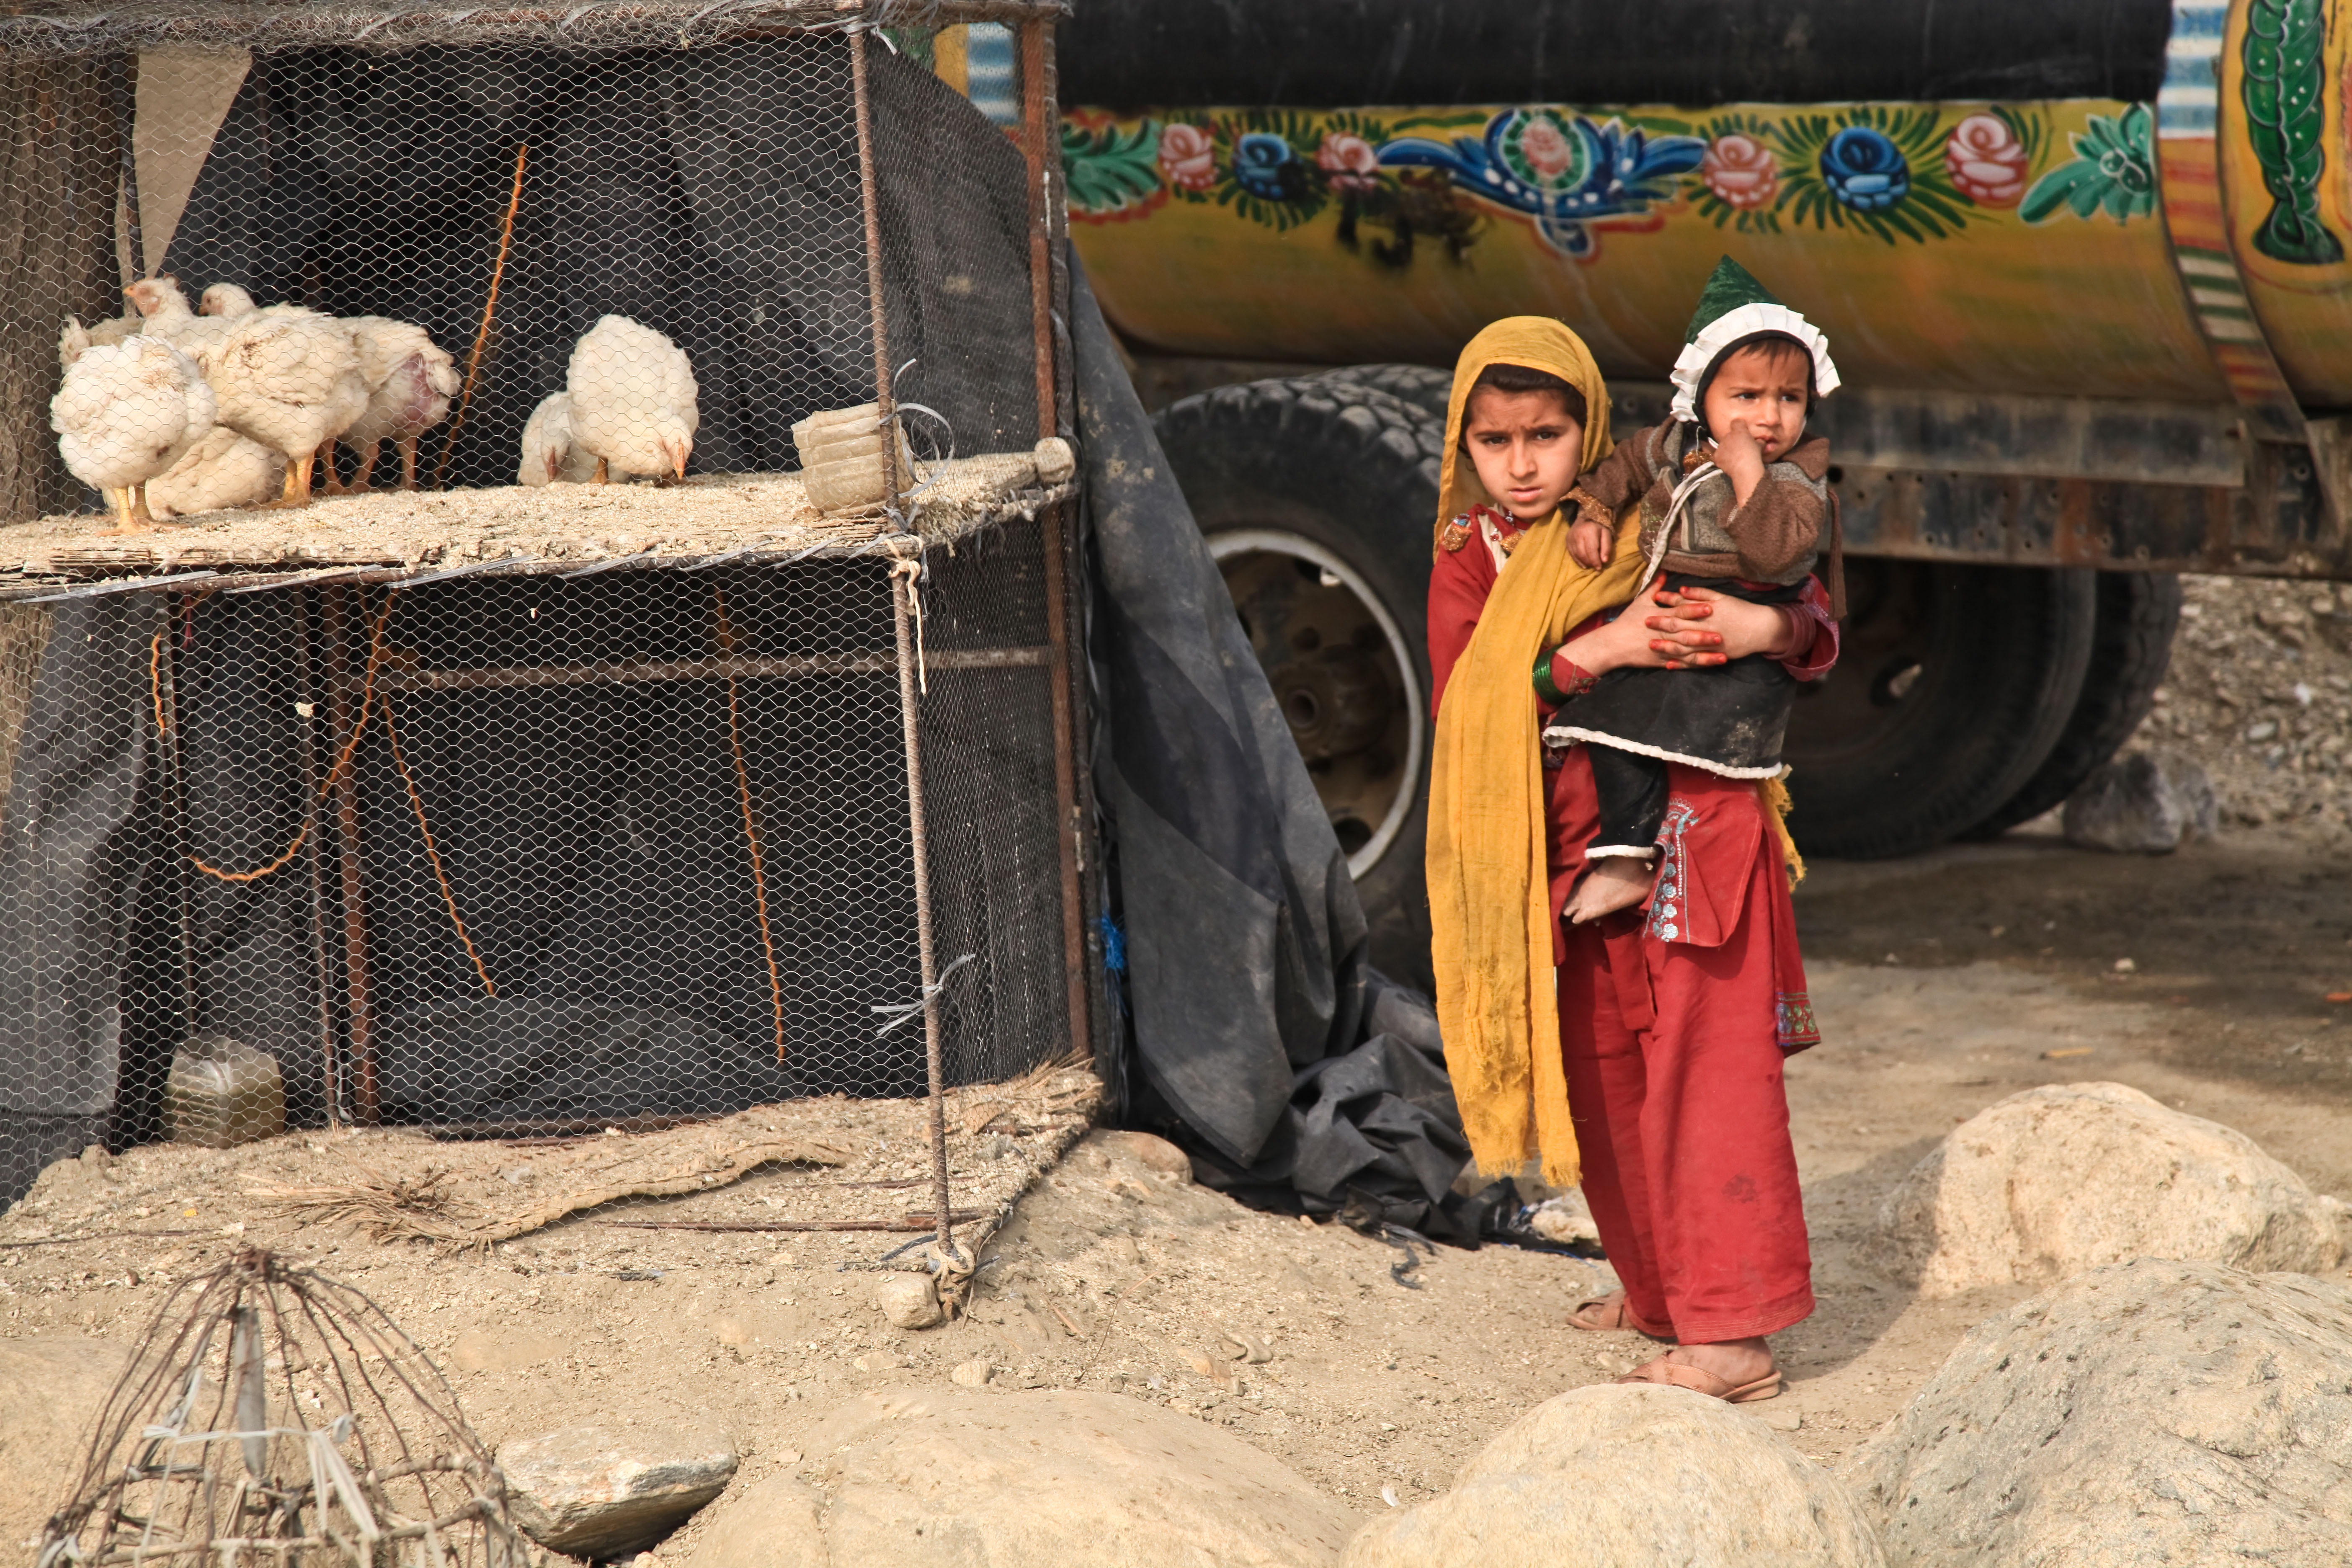
market, chicken, garment, children, temple, tradition, traditional, sisters, siblings, afghanistan, hungy